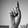
ASL letter: D